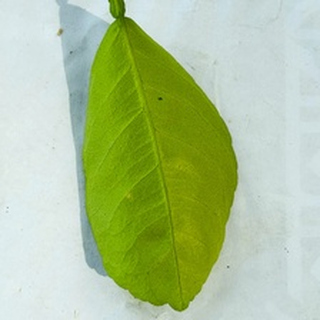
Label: healthy_lemon